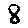
Label: 8